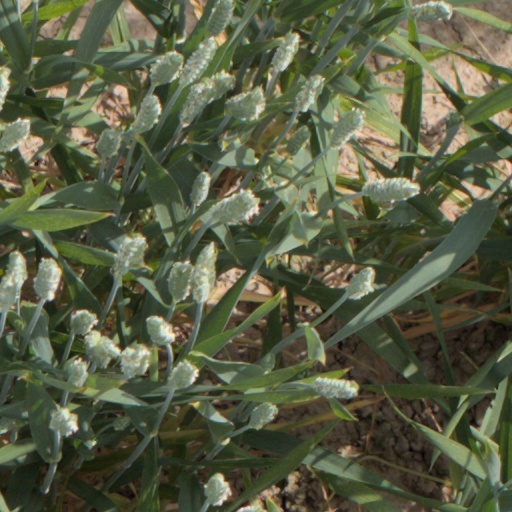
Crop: wheat